Monaco–Holy See relations

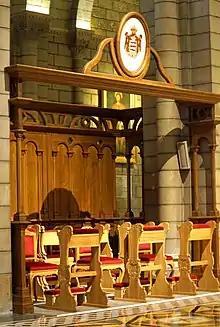
Lodge of the Prince in the choir of the cathedral of Monaco.

Prince Rainier III and Princess Grace were received at the Vatican by Pope Pius XII in 1957, by Pope John XXIII in 1959 and by Pope Paul VI in 1974.